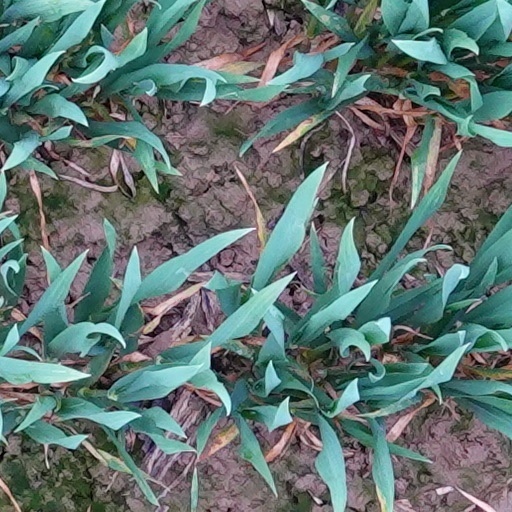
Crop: wheat